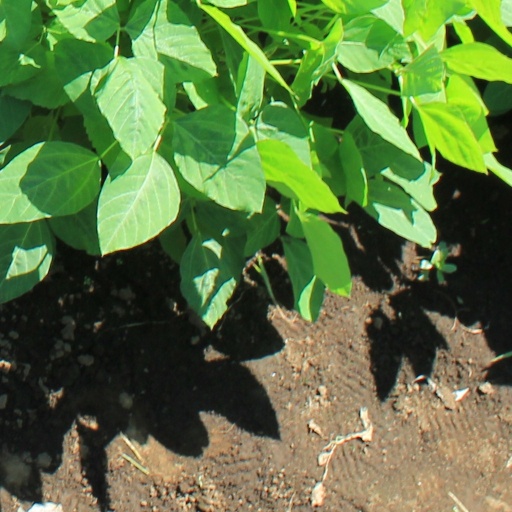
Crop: soybean